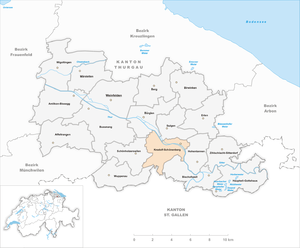
Kradolf-Schönenberg est une commune suisse du canton de Thurgovie, située dans le district de Weinfelden.